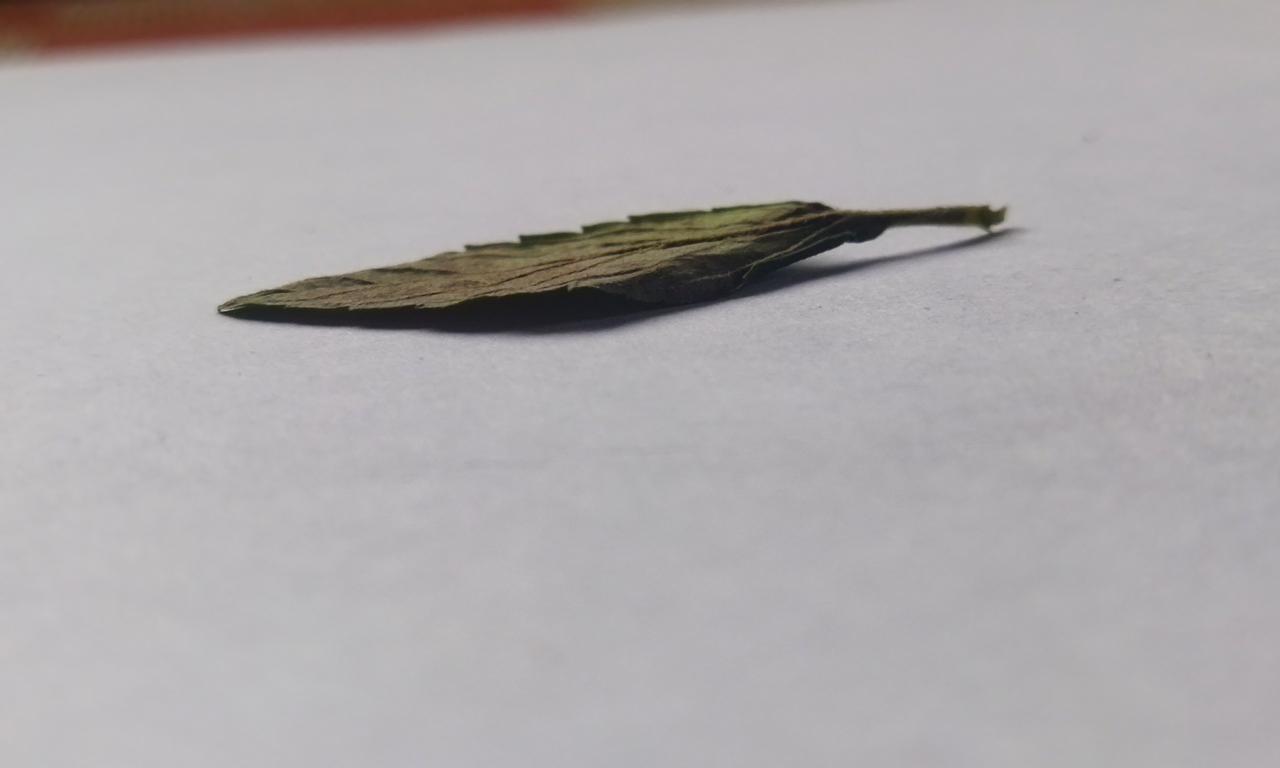
Label: Spoiled